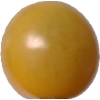
Label: tomato_cherry_yellow